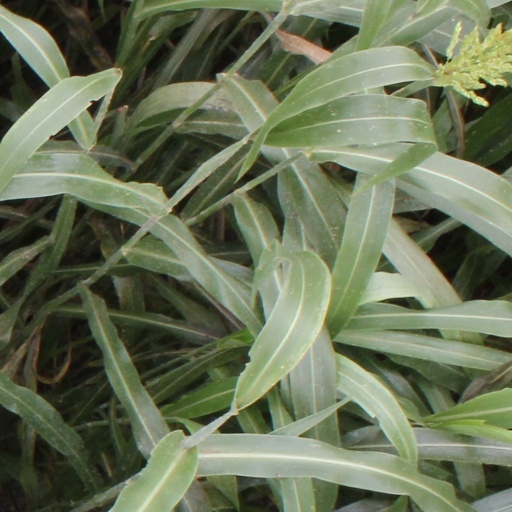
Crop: sorghum